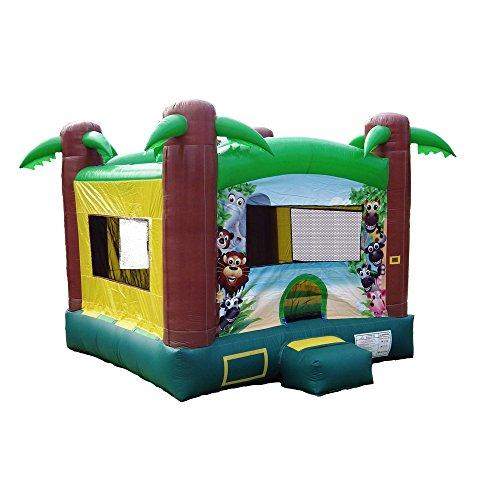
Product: JumpOrange Duralite Safari Party House Bounce House Backyard Party Moonwalk Size 13'x13'
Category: Toys & Games | Sports & Outdoor Play | Inflatable Bouncers
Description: Extra Large Jumping Area.
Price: $933.49
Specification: ProductDimensions:14x14x13inches|ItemWeight:58pounds|ShippingWeight:150pounds(Viewshippingratesandpolicies)|ASIN:B00H2BTRC2|Itemmodelnumber:JOH-Safari13|Manufacturerrecommendedage:5-15years